Ryutaro Hashimoto

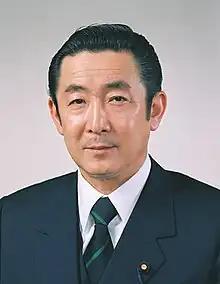
Official portrait, 1996

was a Japanese politician who served as prime minister of Japan from 1996 to 1998.